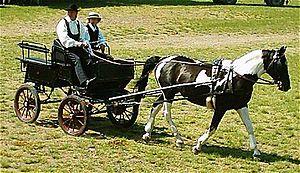
Une wagonnette est un petit véhicule hippomobile avec des ressorts qui comporte deux bancs sur les deux côtés droit et gauche de la plate-forme, les gens en face de l'autre. Le conducteur est assis à l'avant. Une wagonnette peut être ouverte ou avoir une inclinaison.